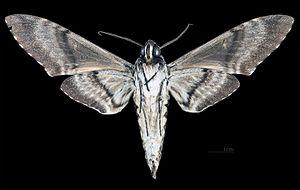
Manduca huascara est une espèce de Lépidoptère de la famille des Sphingidae, de la sous-famille des Sphinginae et de la tribu des Sphingini.